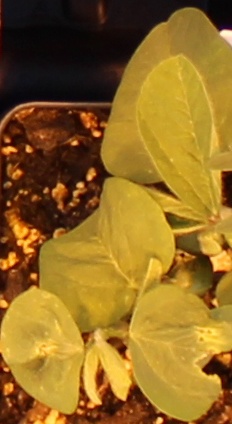
Label: Soybean